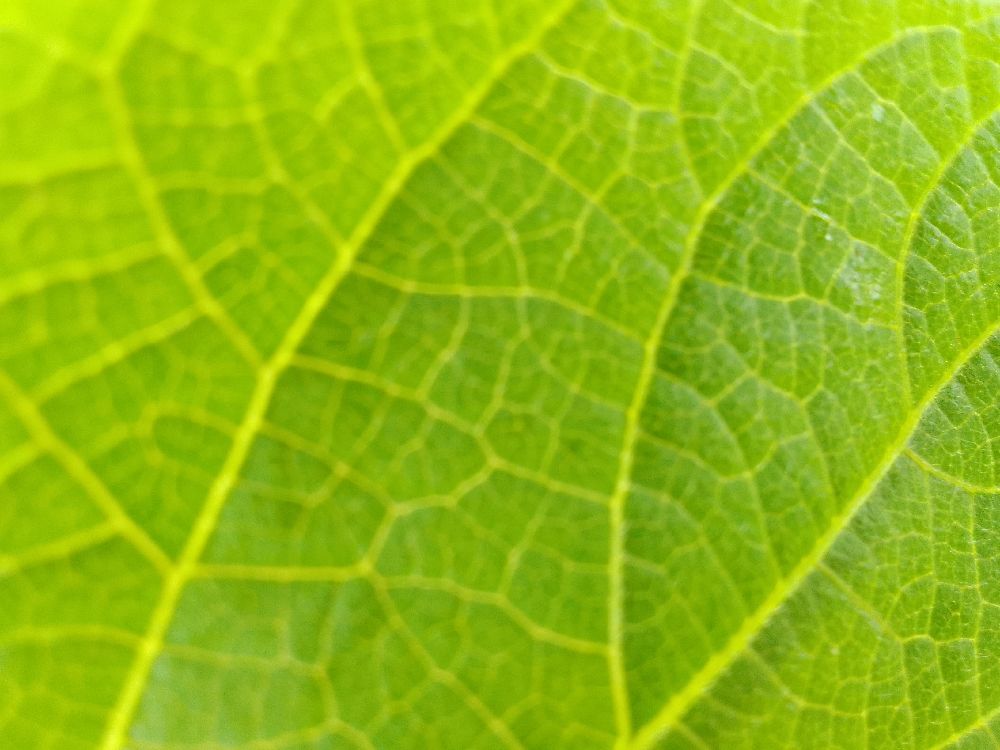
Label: healthy